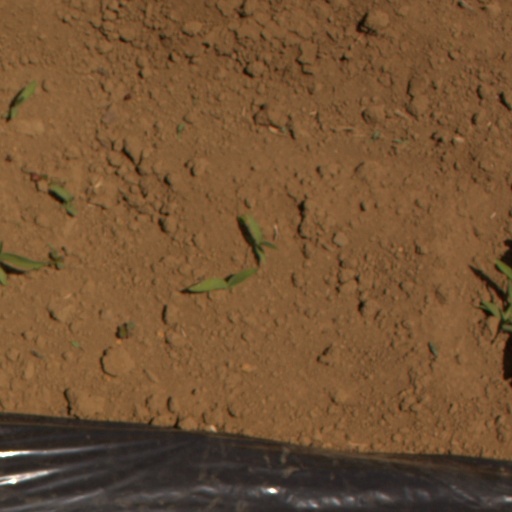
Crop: Jerusalem artichoke